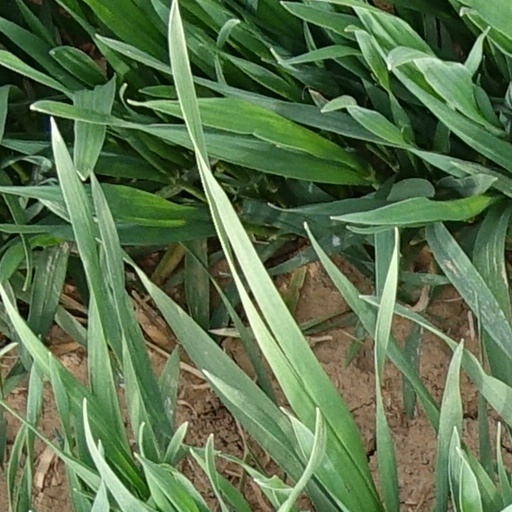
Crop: wheat